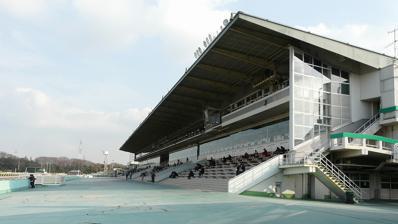
Building: Sonoda Racecourse
Country: Japan
Year built: 1930
Racecourse in Hyōgo Prefecture, Japan Sonoda Racecourse 園田競馬場 Location 2-1-1 Tano, Amagasaki-shi, Hyogo 661-0951 Japan Coordinates 34°46′00″N 135°26′43″E / 34.7667°N 135.4452°E / 34.7667; 135.4452 Owned by Hyogo Horse Racing Association Date opened December 15, 1930 Race type Flat Course type Dirt Notable races Nojigiku Sho Official website Sonoda Racecourse ( 園田競馬場 ) is located in Hyōgo Prefecture , Japan . Physical attributes Sonoda Racecourse is a dirt track, and the track is 1,051 meters in length. It is a right-handed course. The track holds 17,400 people and has a ¥100 entrance fee. Notable races Month Race Distance Age/Sex JPN Unlisted April Kikusui Sho Dirt 1700m 3yo in Hyogo May Nojigiku Sho Dirt 1700m 3yo External links Official site (in Japanese) References